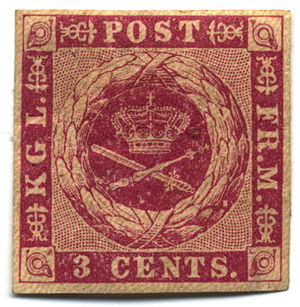
Vestindien / Historie
Frimærke fra Dansk Vestindien, 1866
Vestindien er en region i det Caribiske hav og Atlanterhavet der inkluderer mange øer og ønationer i Antillerne og Lucayan-øgruppen.